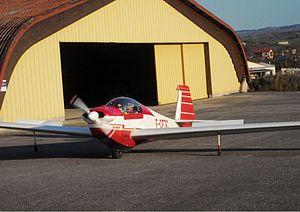
L’aérodrome de Saint-Affrique - Belmont est un aérodrome agréé à usage restreint, situé à 1 km au nord-ouest de Belmont-sur-Rance dans l’Aveyron.